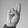
ASL letter: R